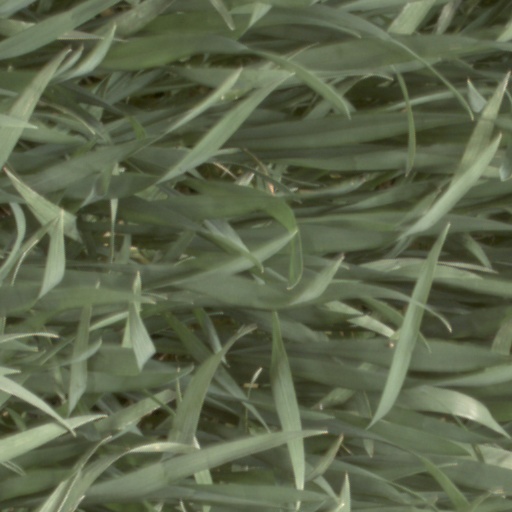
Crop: wheat